159th Fighter Squadron

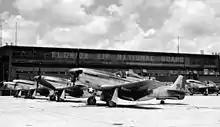
North American F-51D Mustang fighters of the 159th Fighter Squadron, Imeson Airport, Jacksonville, Florida, circa 1947.

At the conclusion of World War II, work began to organize an Air National Guard unit for Florida. A National Guard Bureau document dated 16 March 1946, gave states permission to request an Army Air Forces unit allotment. Months later, Florida accepted the 159th Fighter Squadron with an authorized strength of 50 officers and 303 enlisted men. Governor Millard F. Caldwell formally accepted the unit on 30 August 1946, and full federal recognition was granted 9 February 1947.